Wujing Zongyao

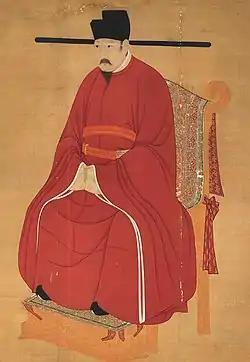
Court portrait of Emperor Renzong

The "Wujing Zongyao" was compiled under the sponsorship of Emperor Renzong of Song (r. 1022–1063 AD), who was concerned that many officials were unfamiliar with the military classics, and partially as a response to the Song dynasty's war with the Tanguts of Western Xia.